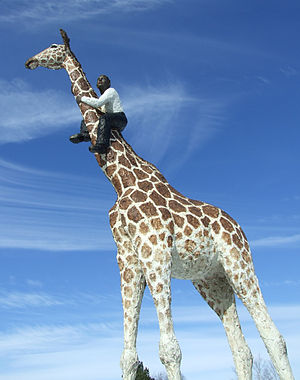
Stephan Balkenhol / Værkudvælgelse / Kunst i det offentlige rum
Mand på giraf foran Hagenbeck zoologisk have
Stephan Balkenhol er en moderne tysk billedhugger.